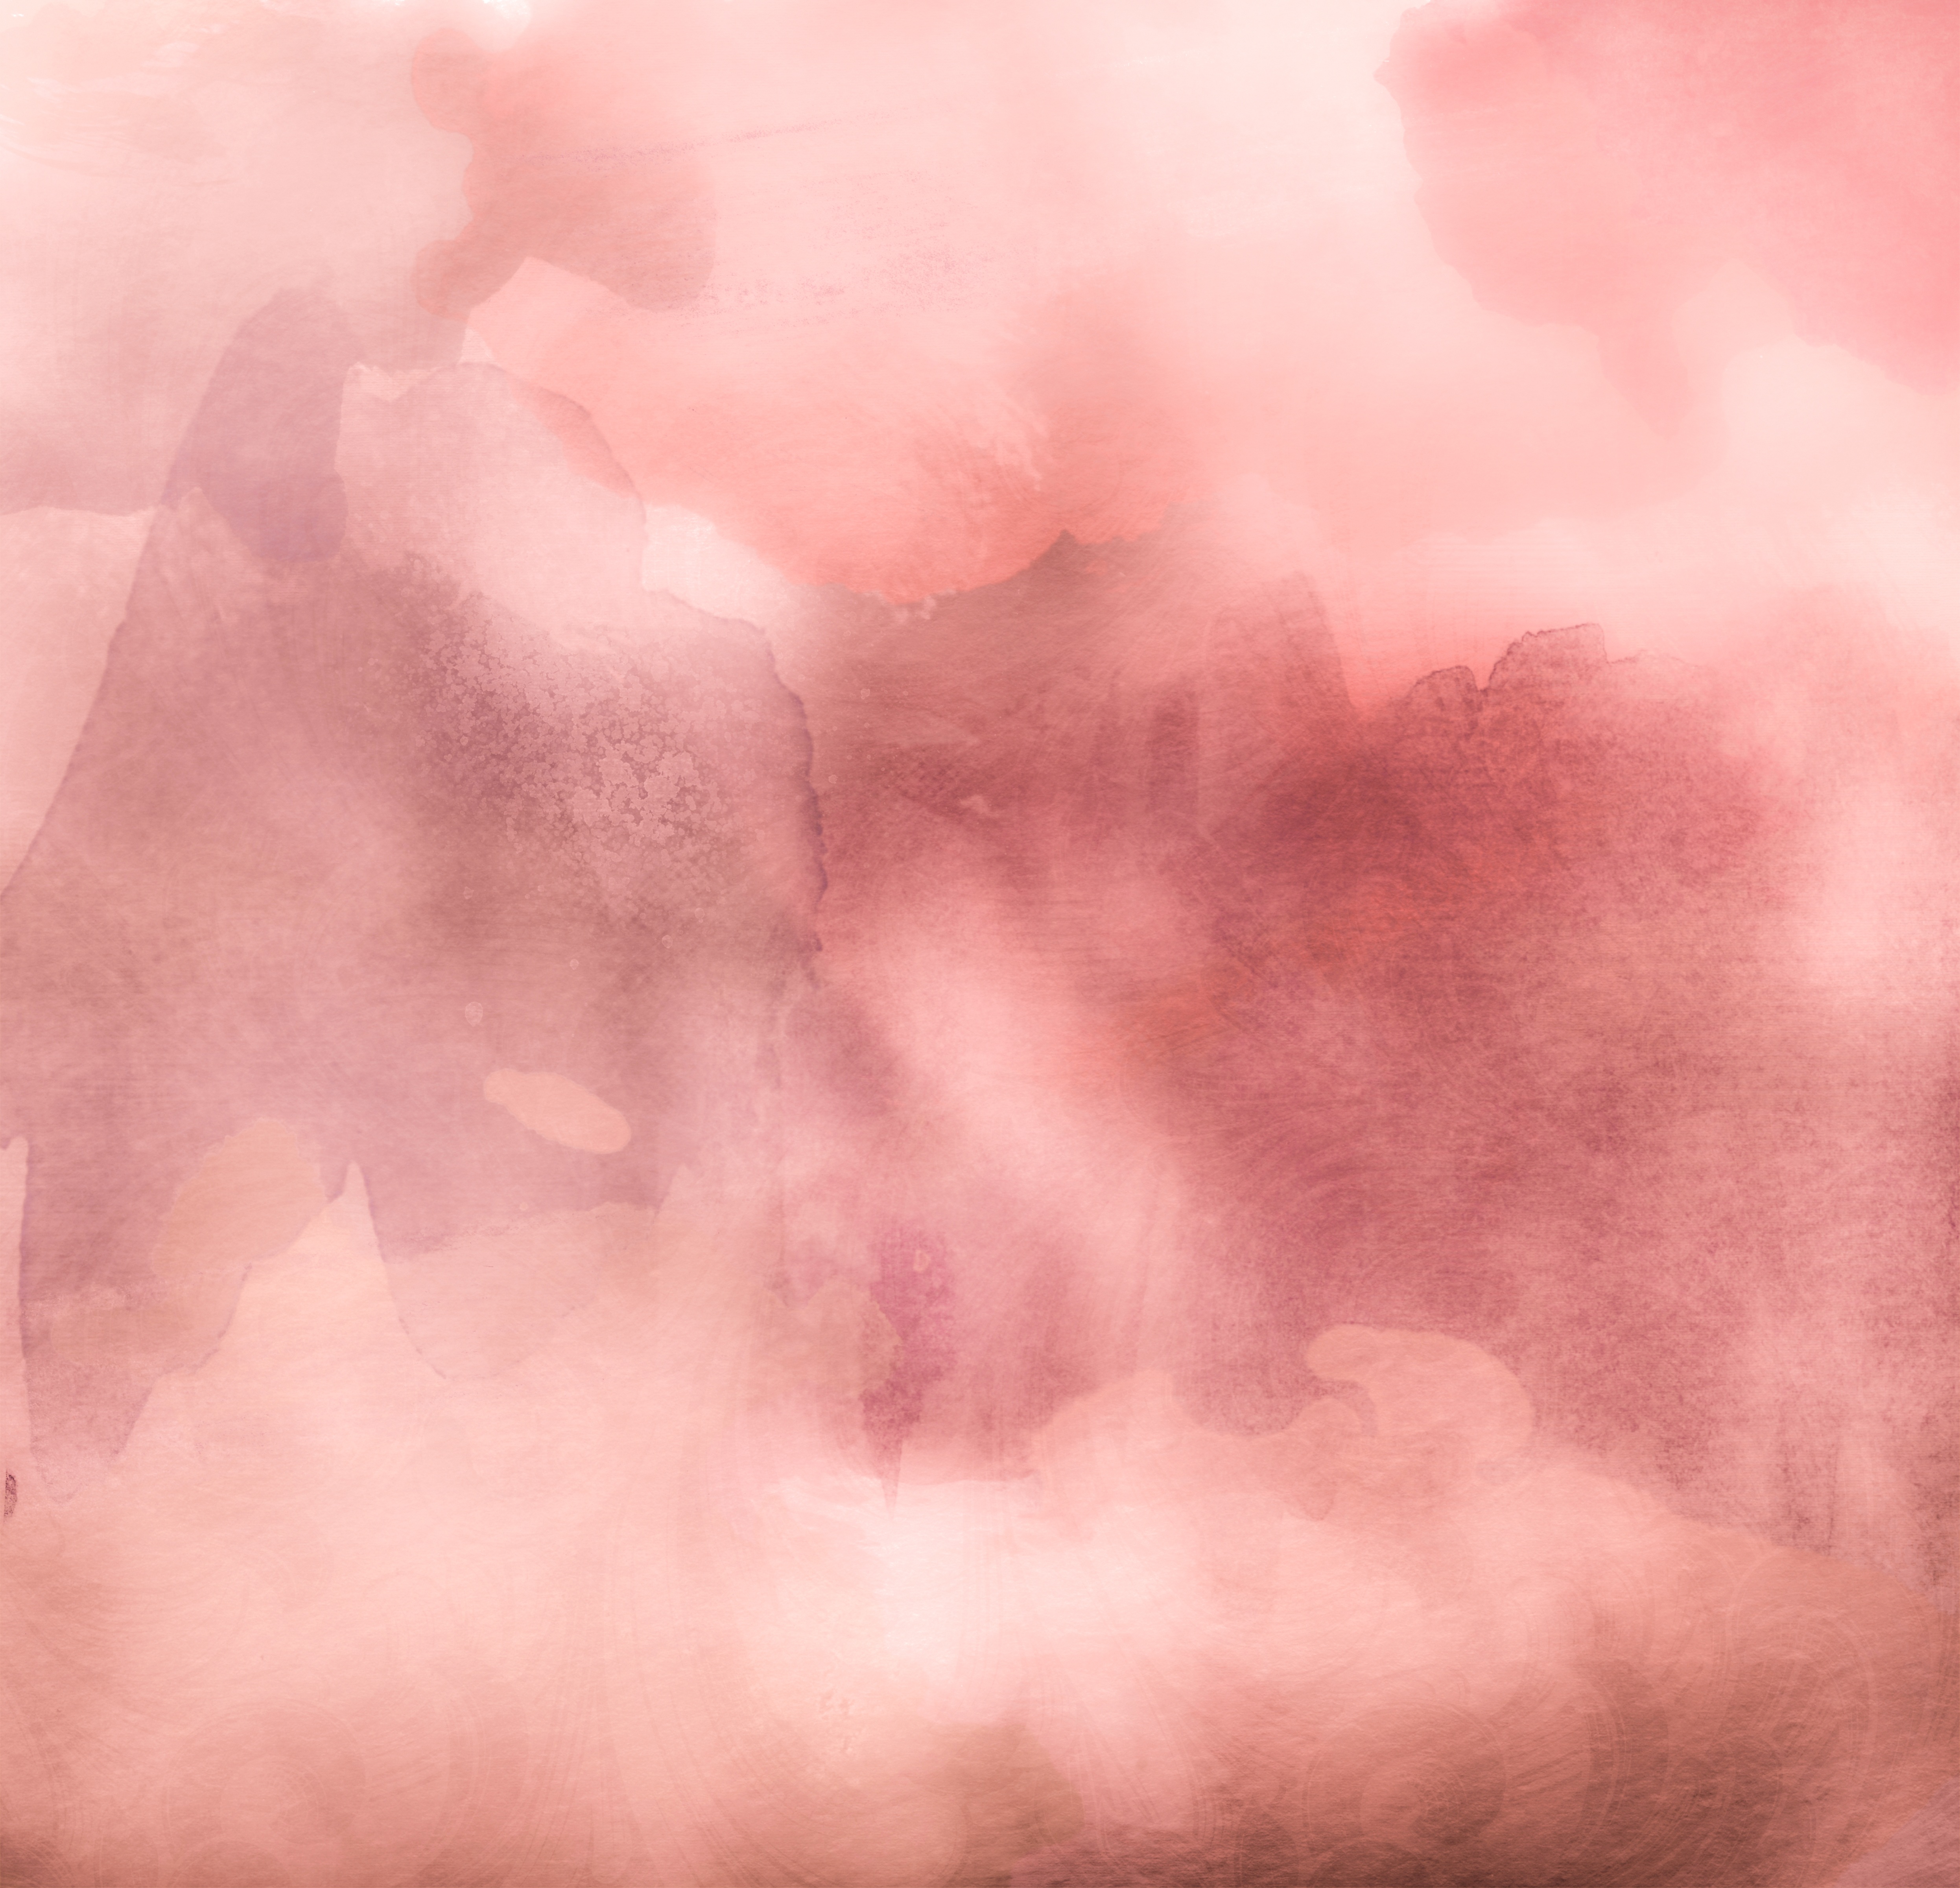
hand, cloud, texture, flower, purple, petal, line, red, splash, color, artistic, pink, paper, close up, art, background, shape, backdrop, macro photography, watercolors, atmospheric phenomenon